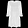
Label: Dress